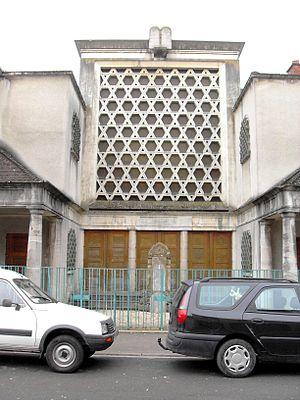
ancienne synagogue de Vitry-le-François Marne 51 (en activité jusqu'en 2007)
La synagogue de Vitry-le-François est située au 7 Rue du Mouton. Elle a été reconstruite après la guerre et inaugurée le 15 septembre 1957, la précédente synagogue construite en 1885 ayant été endommagée par les bombardements de 1940.